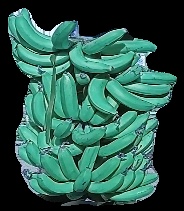
Variety: pachbale
Grade: grade3